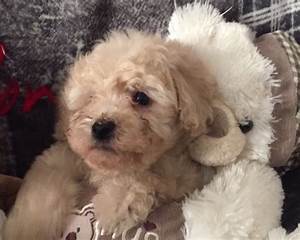
Label: dog